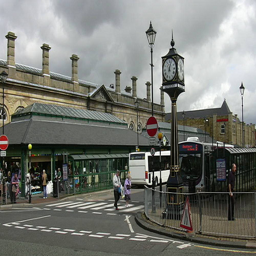
A traffic intersection with pedestrians walking on the sidewalk.
A couple of buses parked across the street from each other.
A man and woman crossing the street at the crosswalk
A street scene with people. a bus, and a clock on a pole.
Ominous clouds hover above the landscape in a major city.